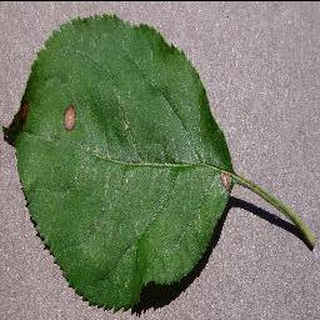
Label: apple_black_rot